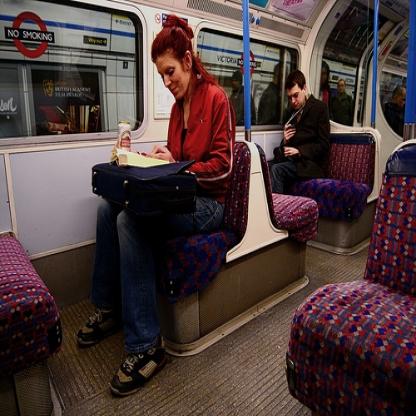
Scene: Indoor